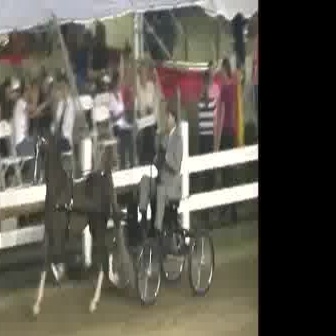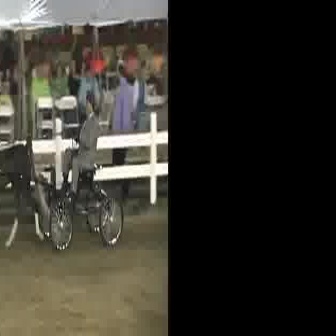
  Please identify the target specified by the bounding box [106,197,213,304] in the first image and locate it in the second image. Return the coordinates in [x_min,y_min,x_max,y_max] format.
Answer: [38,164,122,249]